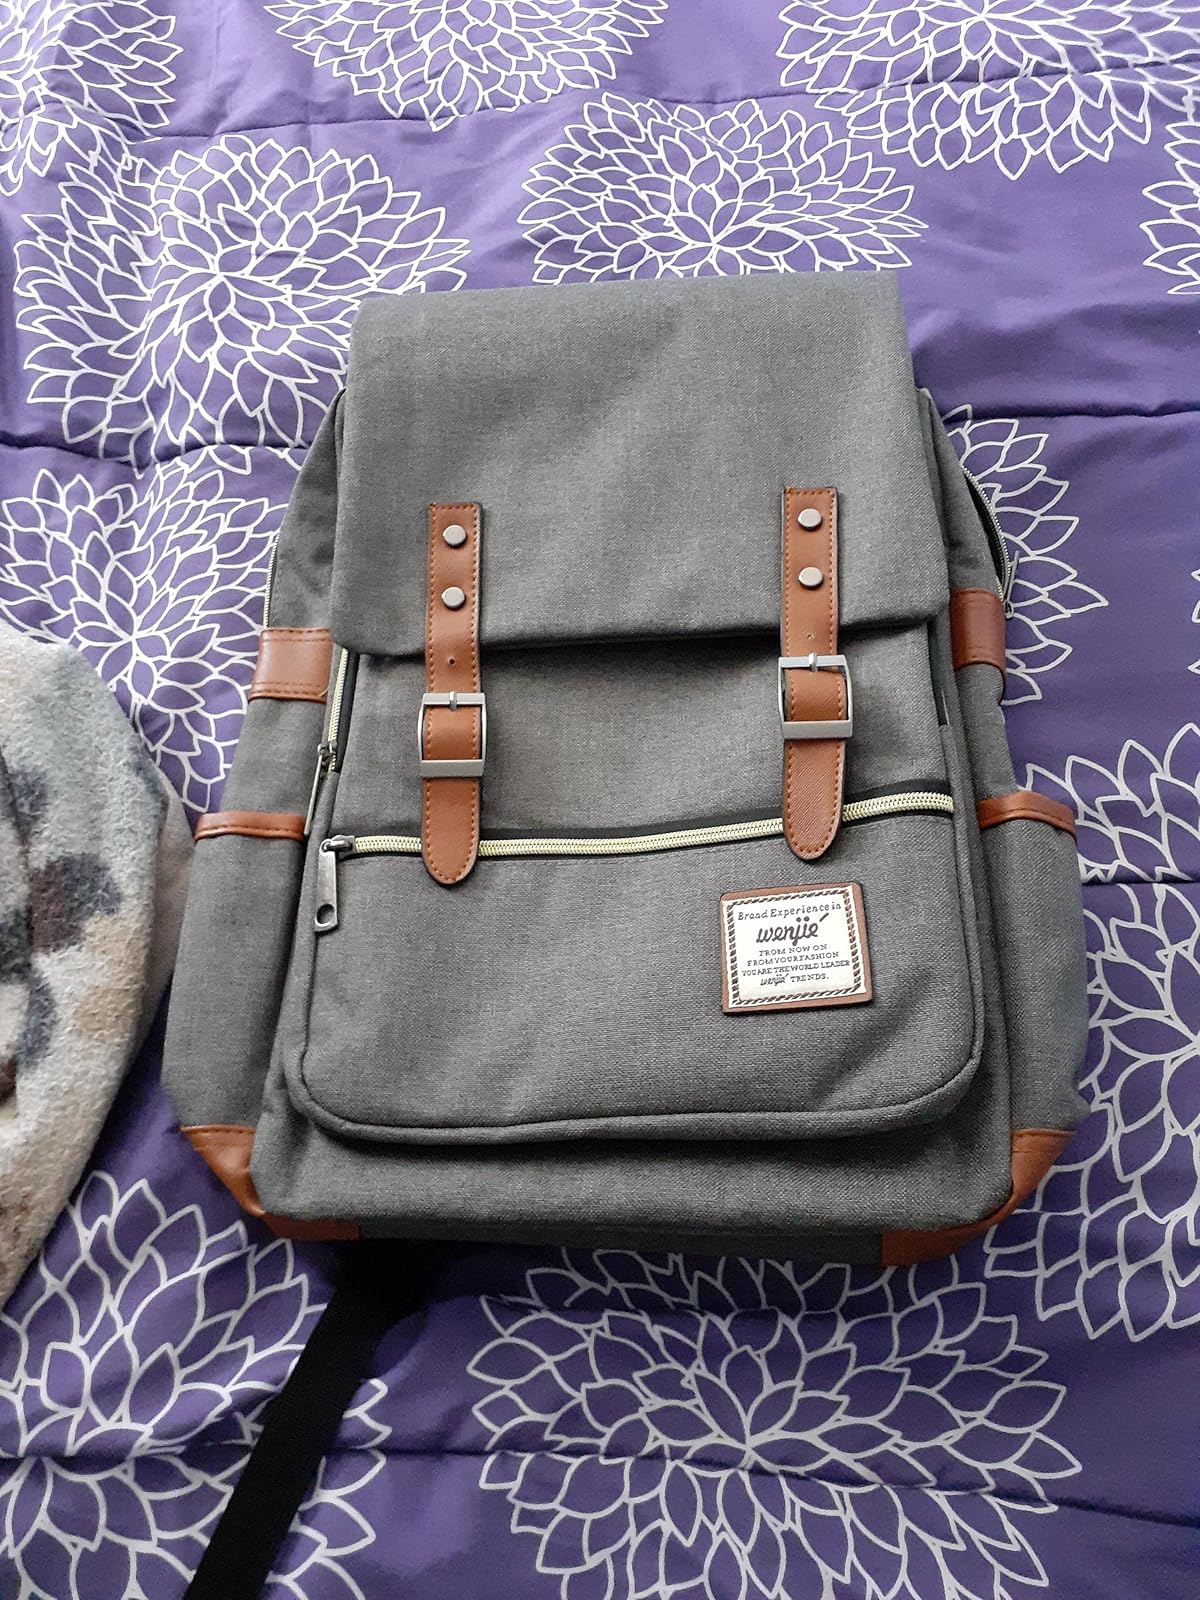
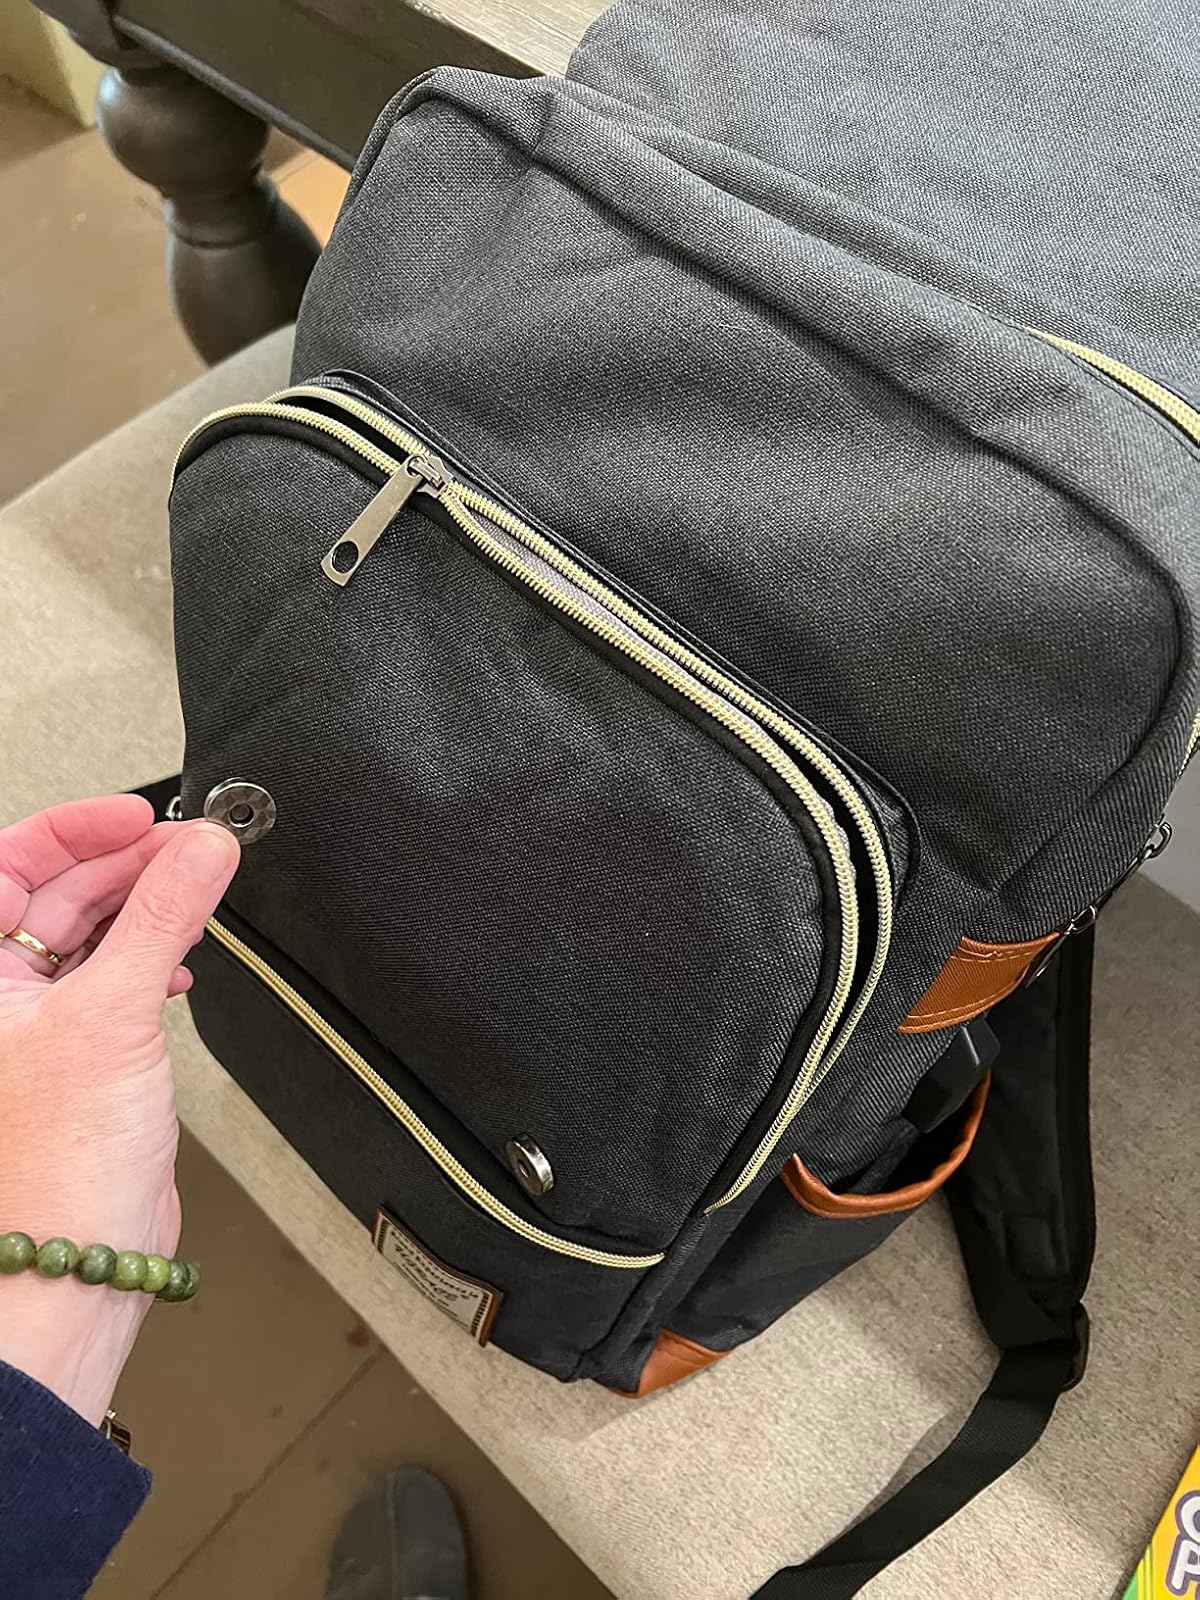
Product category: bag
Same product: yes